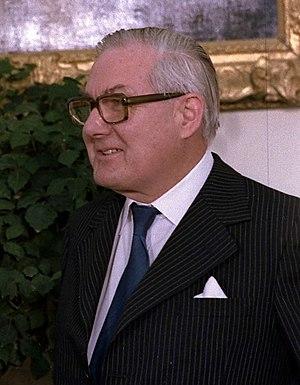
Des élections générales britanniques ont lieu le 3 mai 1979 pour élire la 48ᵉ législature du Parlement du Royaume-Uni. L'Écosse élit 71 des 635 députés.
L'affaire Thorpe, connue aussi sous le nom d'affaire Norman Scott ou de Rinkagate est un scandale politico-sexuel qui éclate au Royaume-Uni dans les années 1970, impliquant le député et dirigeant du Parti libéral Jeremy Thorpe. Celui-ci est d'abord accusé d'entretenir une liaison homosexuelle avec Norman Josiffe, alias Norman Scott, un garçon d'écurie qui devient ensuite mannequin, puis d'avoir fomenté son assassinat pour éviter que le scandale n'éclate.
Les élections générales britanniques de 1979 se tiennent le 3 mai afin d'élire les 635 membres de la Chambre des communes. C'est un revers pour le Parti travailliste de James Callaghan, qui doit quitter le pouvoir à la suite de la victoire des conservateurs menés par Margaret Thatcher ; les résultats du Parti libéral sont également en net recul, notamment à cause du scandale judiciaire auquel a été mêlé l'ancien leader Jeremy Thorpe, remplacé par David Steel. Cette victoire constitue pour le parti conservateur la première d'une série de quatre, qui les maintiendra au pouvoir jusqu'en 1997.
Le Parti travailliste est un parti politique britannique de gauche.
Des élections européennes de 1979 ont lieu le 7 juin 1979 pour élire 8 des 81 députés européens britanniques.
Les élections locales britanniques de 1978 ont lieu le 4 mai 1978 en Angleterre. À Londres, 1 908 conseillers d'arrondissement sont à élire.